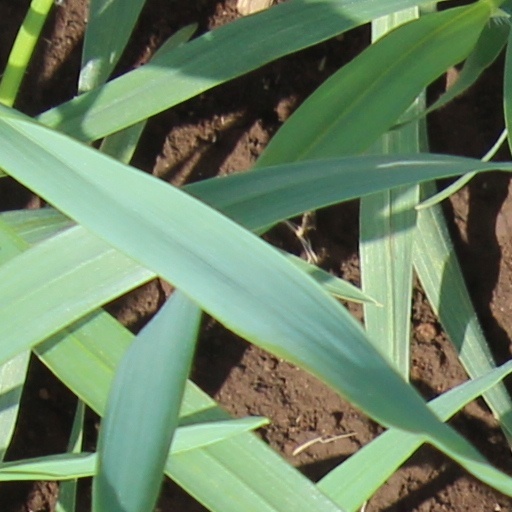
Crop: wheat